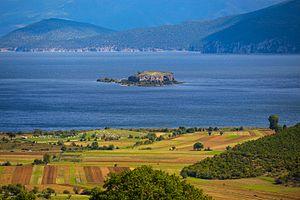
Maligrad est une île située sur la partie albanaise du lac Prespa. D'une superifice de 5 hectares, elle est connue pour sa falaise circulaire et ses grottes abritant une faune sauvage.